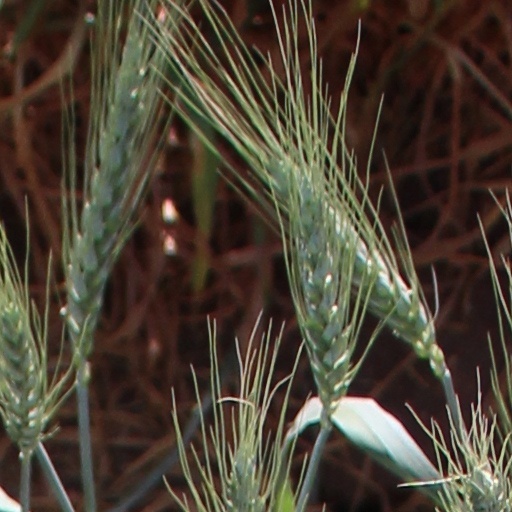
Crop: wheat